Ritu (2014 film)

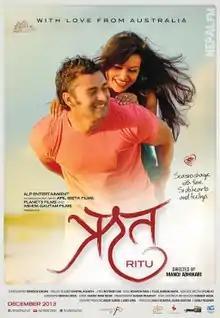
Ritu Nepali Movie Poster

Ritu is a 2014 Nepali romantic love story film that portrays the emotional behaviour of young lovers. Directed by Manoj Adhikari, "Ritu" is the first Nepali Film produced from Australia. The theme of the movie is "Seasons change with time, so do the hearts and feelings inside". Change is inevitable. Be it in the nature, or our feelings, or relationships. Things don't always work out the way we've planned. It takes turns we'd never even imagined.